Monasteries on the slopes of Popocatépetl

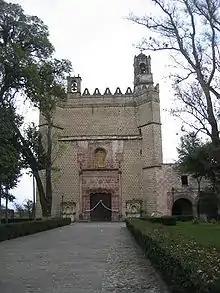
Portal of the convent of Huejotzingo

Huejotzingo is the oldest of the fifteen, constructed in 1524. It is also one of the most impressive for the variety of elements which have been preserved well. The atrium has four corner chapels which are some of the most elaborate of their type from colonial Mexico. There are finely crafted from sandstone. The main altarpiece is from the 16th century with only three in Mexico as old as it. The atrium cross has a detailed crown of thorns. The remains of the aqueduct can be found on one of the atrium walls.